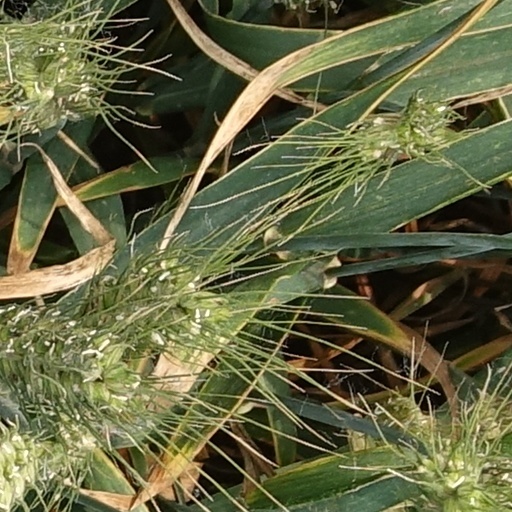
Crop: wheat